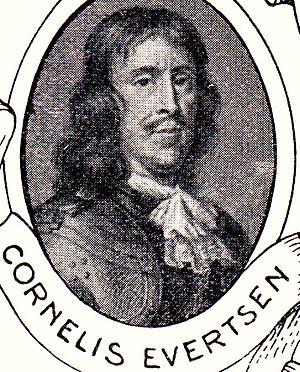
Cornelis Evertsen l'Ancien fut un amiral néerlandais du XVIIᵉ siècle.